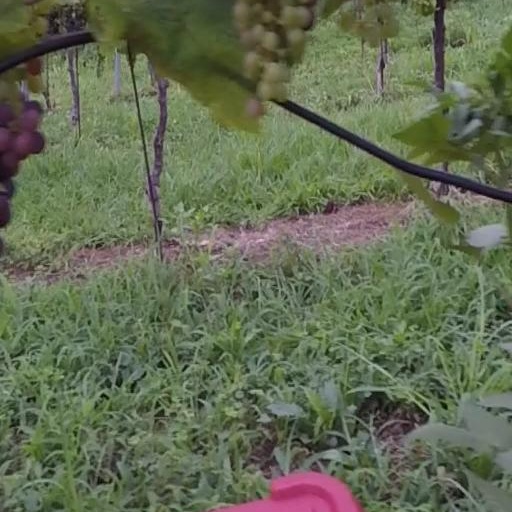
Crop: grape